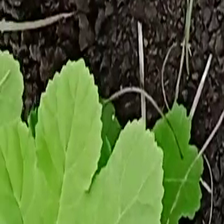
Weed species: Little_Mallow(Malva parviflora)